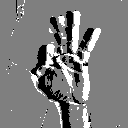
ASL letter: f